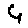
Label: 4